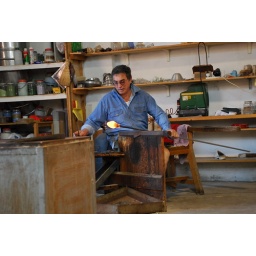
A glass horse being made in all of 2 or 3 minutes